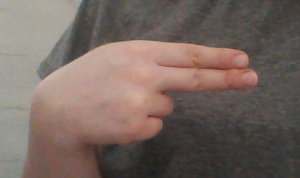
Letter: ain